Latvia men's national basketball team

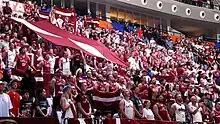
Latvian basketball fans in 2023

On 1 August 2019, Latvia named former player Roberts Štelmahers the new head coach of the national team. He replaced Arnis Vecvagars. In March 2022, Latvia was selected as one of the four co-hosts for EuroBasket 2025, where they will host one preliminary phase group, as well as the knockout rounds.